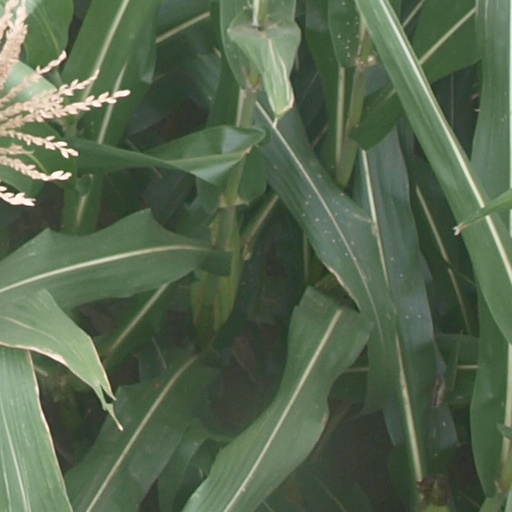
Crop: maize; corn